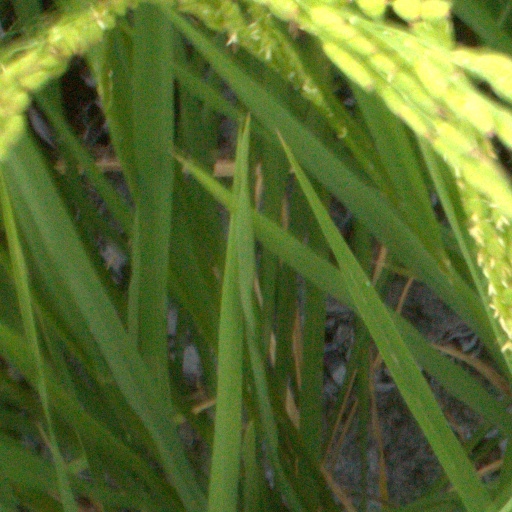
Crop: rice